Jonathan Fumeaux

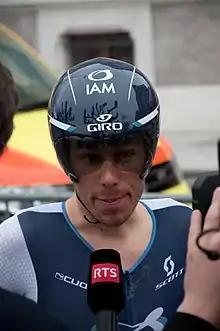
Fumeaux in 2013

Jonathan Fumeaux (born 7 March 1988) is a Swiss former racing cyclist. He rode in the 2014 Vuelta a España. He rode with Team Roth.